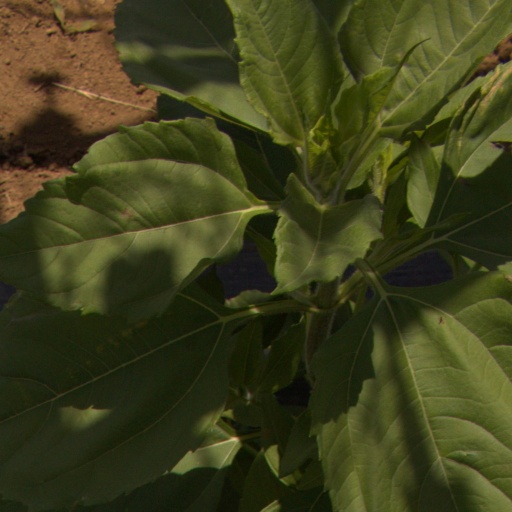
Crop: Jerusalem artichoke